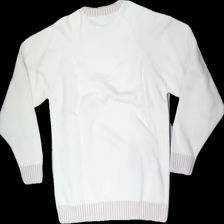
View: back
Type: Sweater
Category: Ladies
Brand: Not in the list
Brand text on label: Redwood
Colors: White, Pink, Grey
Material: 100% Cotton
Pattern: Other
Cut: C-collar, Regular
Size: XL
Season: Winter
Stains: Major
Price range: <50
Recommended usage: Recycle